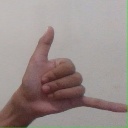
अक्षर: द